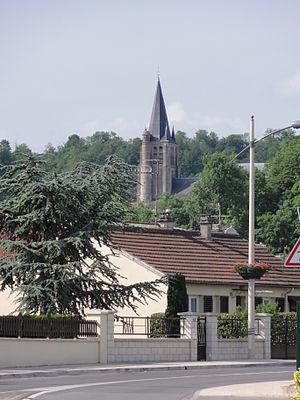
Bucy-le-Long (Aisne) Église Saint-Martin This building is indexed in the Base Mérimée, a database of architectural heritage maintained by the French Ministry of Culture,
Cet article recense les monuments historiques français classés en 1923.
L'église Saint-Martin est une église catholique située à Bucy-le-Long, en France.
Bucy-le-Long est une commune française située dans le département de l'Aisne, en région Hauts-de-France.